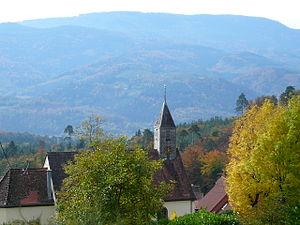
La Vancelle est une commune française située dans le département du Bas-Rhin, en région Grand Est.